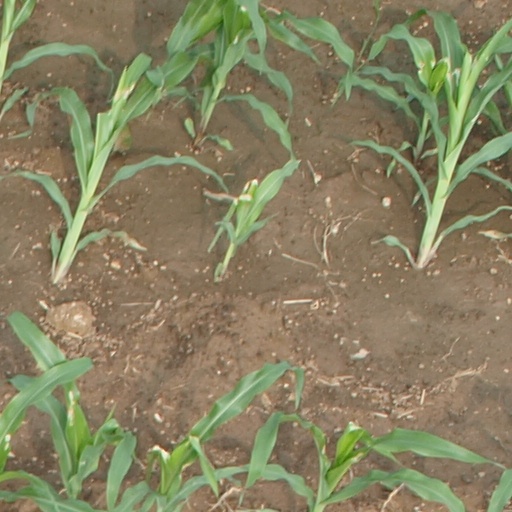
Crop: maize; corn